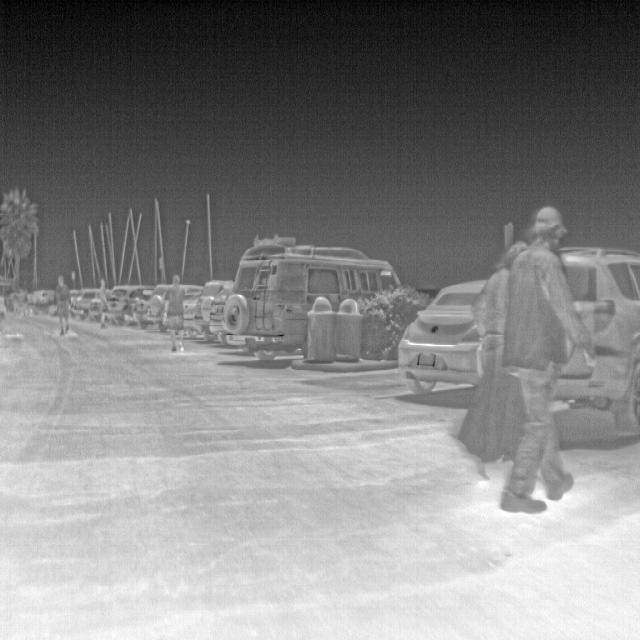
Detected objects:
label: person
label: person
label: person
label: person
label: person
label: person